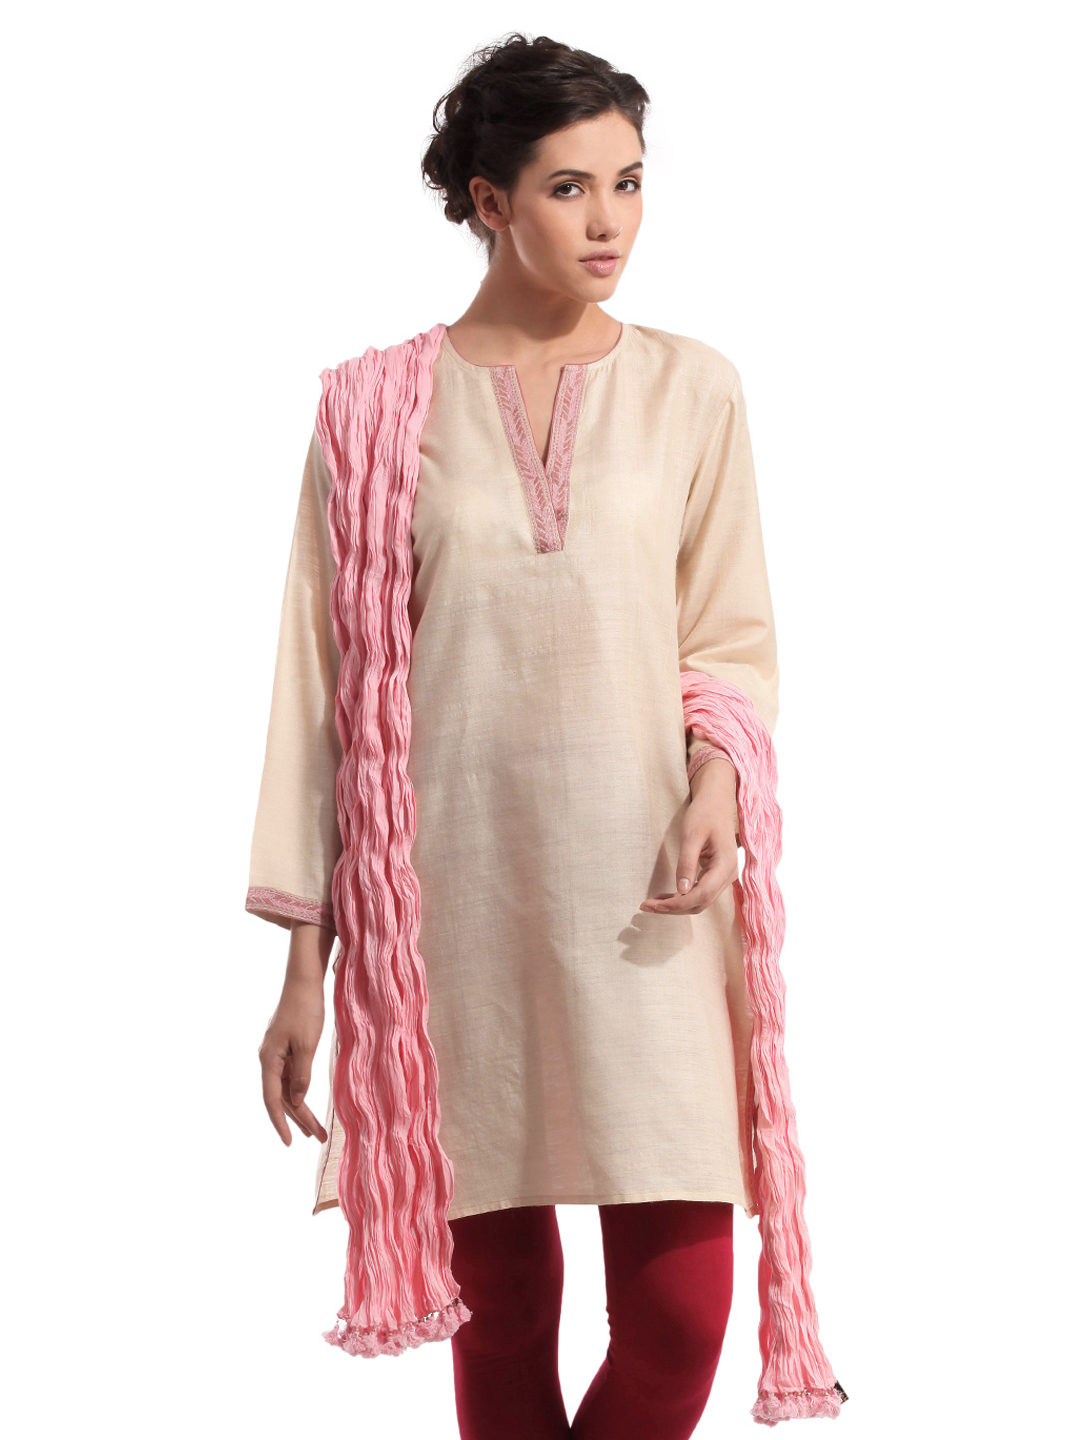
Fabindia Pink Dupatta
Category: Apparel / Topwear / Dupatta
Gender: Women
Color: Pink
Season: Summer 2012
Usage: Ethnic